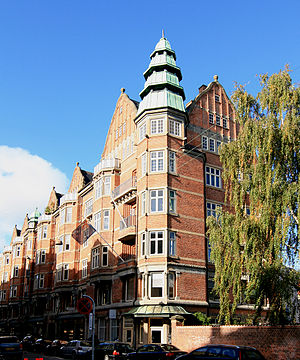
Aage Langeland-Mathiesen
Store Strandstræde 19-21, København (1908)
Store Strandstræde 21, København. Bygget 1908. Fredet.
Henrik Aage Langeland-Mathiesen var en dansk arkitekt, hvis værker i skønvirke og nybarok udført sammen med Ulrik Plesner var toneangivende i dansk arkitektur omkring 1910.